Château de l'Oisellerie

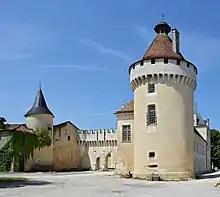
Château de l'Oisellerie

The Château de l'Oisellerie is located in the municipality of La Couronne, near Angoulême in Charente. It houses the agricultural college of Oisellerie and the department's Centre for Educational Documentation.